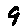
Label: 9